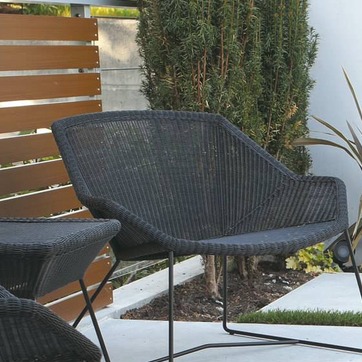
Material: other